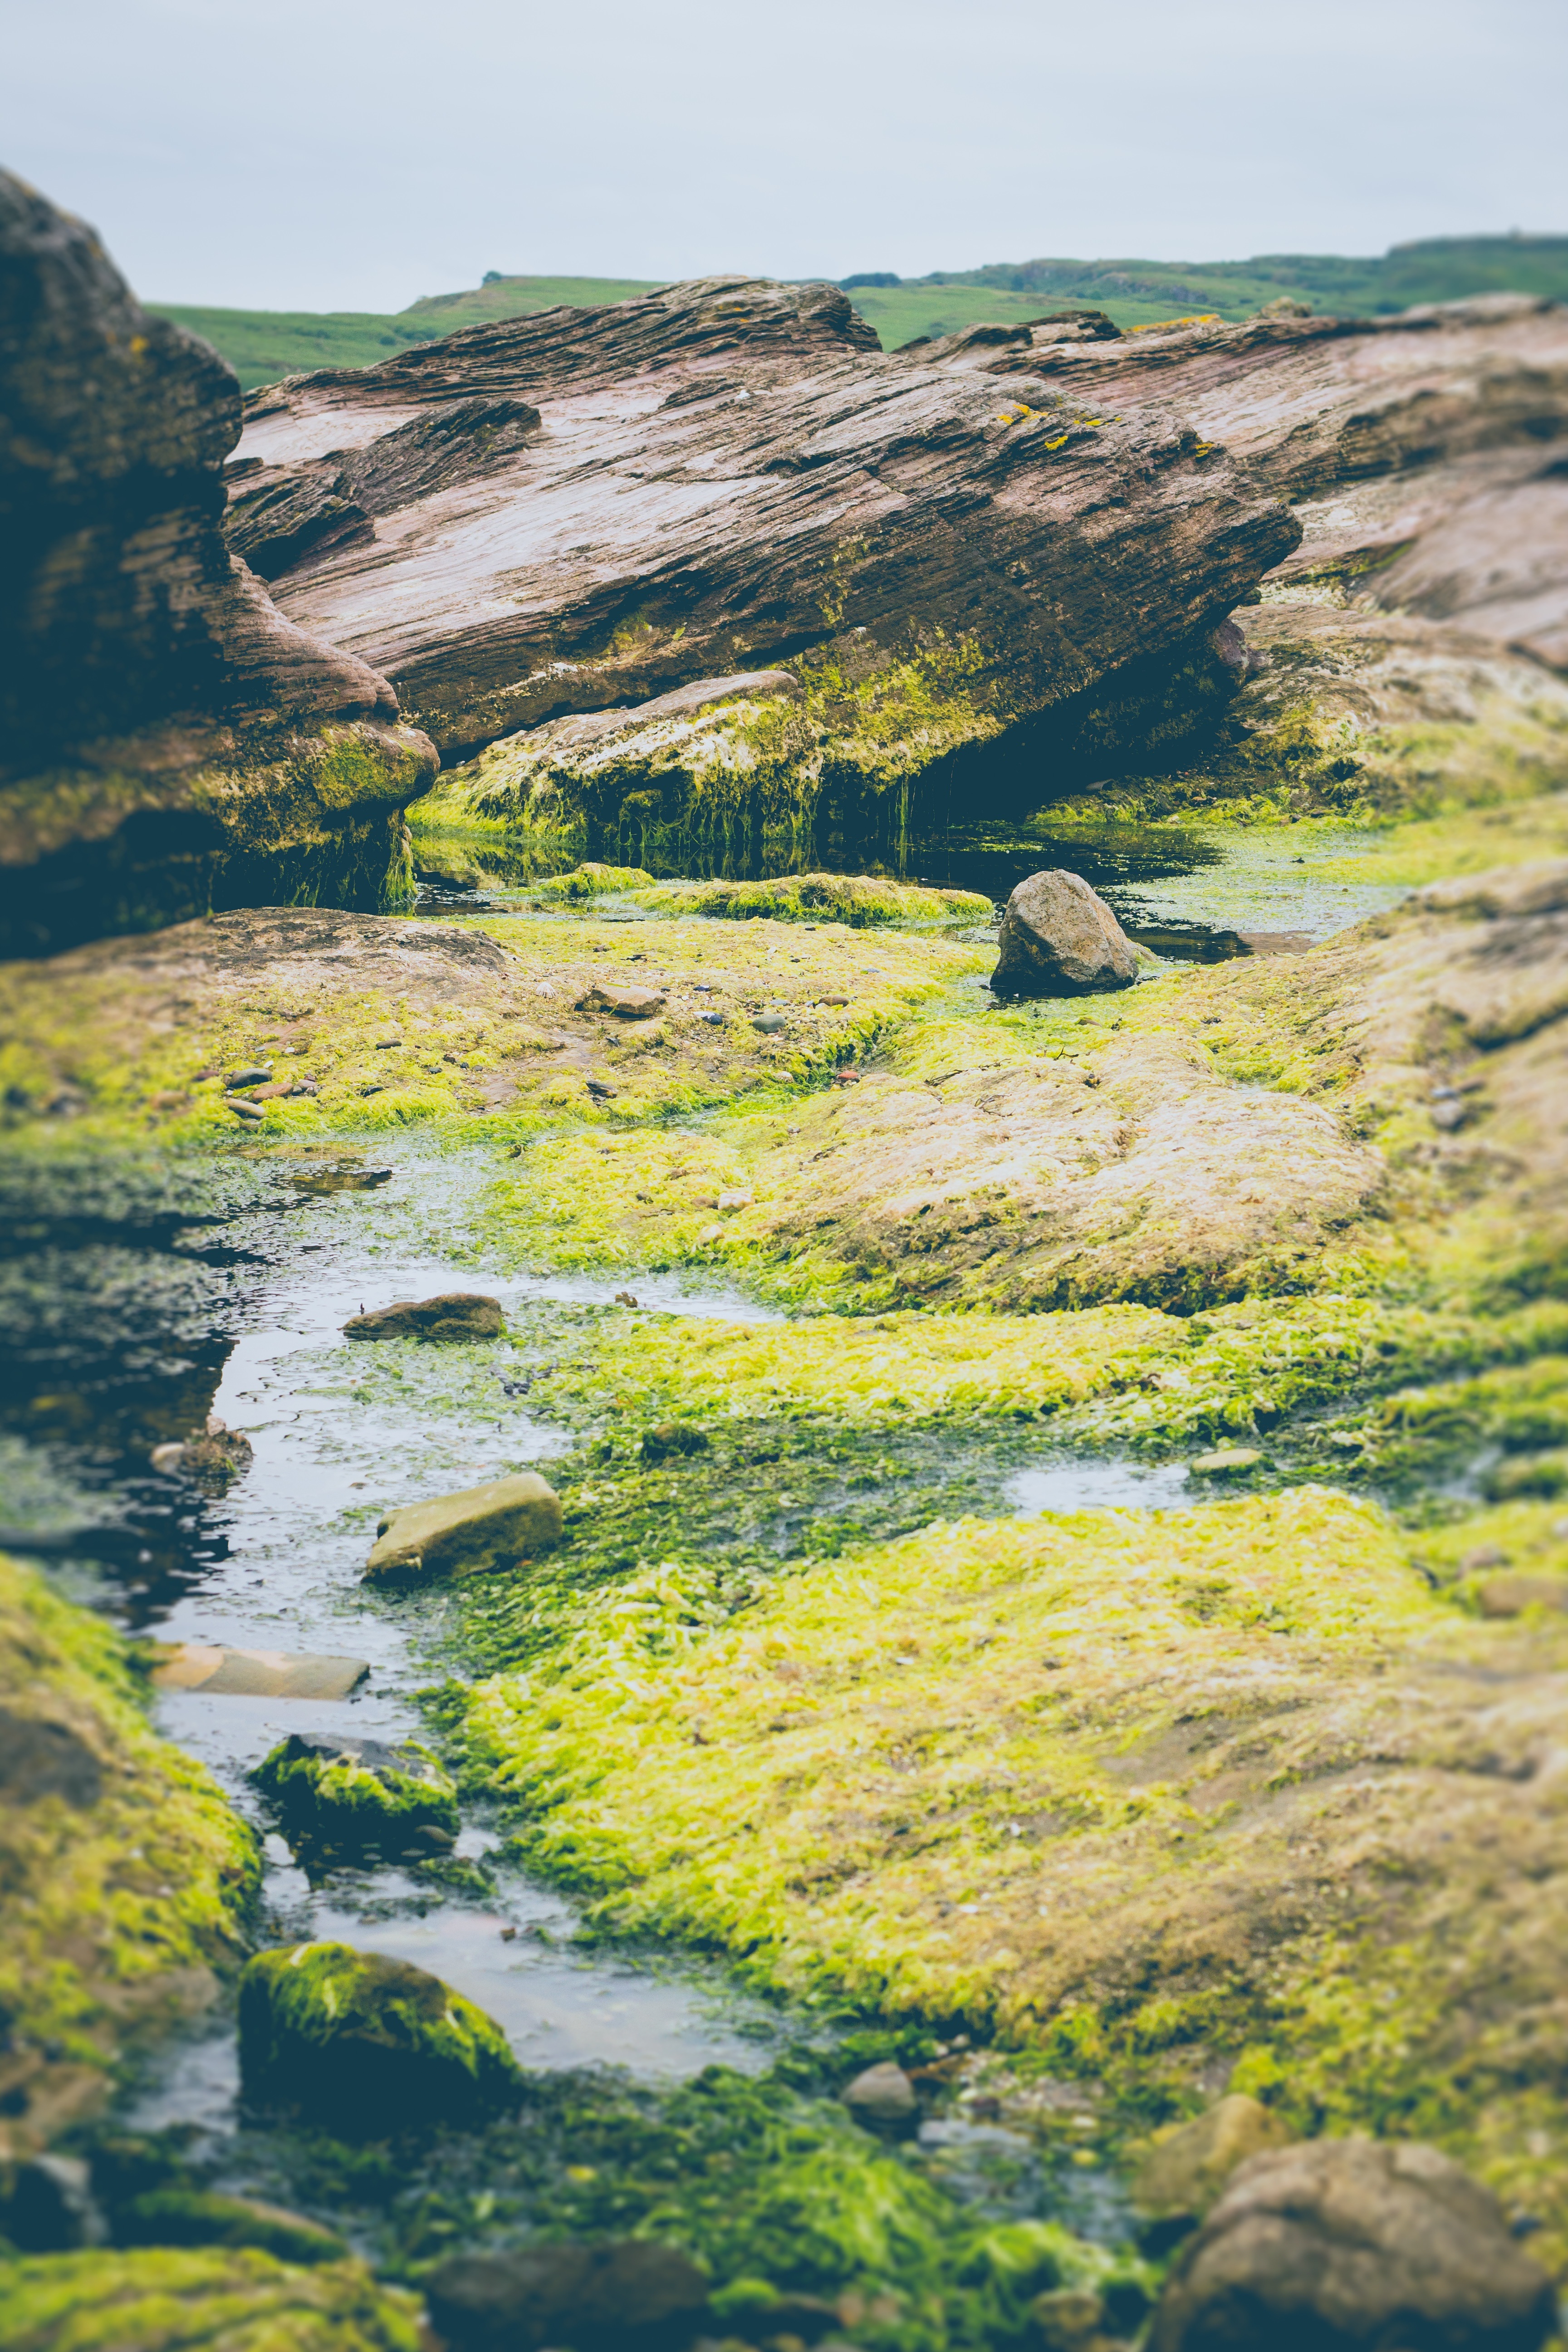
landscape, sea, coast, water, nature, outdoor, rock, creek, wilderness, mountain, hill, lake, wet, river, valley, stone, cliff, stream, brook, green, flowing, scenic, peaceful, fresh, highland, terrain, national park, geology, vegetation, badlands, plateau, fell, loch, ecosystem, landform, geographical feature